Paul Grottkau

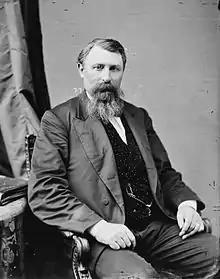
Gov. Jeremiah Rusk, who called out the National Guard on Milwaukee strikers early in May 1886. Grottkau would be imprisoned in the aftermath.

Forced out of his editorial position in Chicago, Grottkau left the city to establish a paper of his own in Milwaukee, Wisconsin — the "Milwaukee'r Arbeiter-Zeitung" (Milwaukee Workers' News), issued three times a week. The paper commenced publication in 1886.